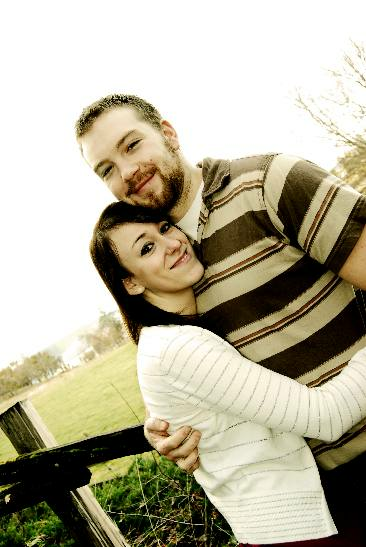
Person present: Yes